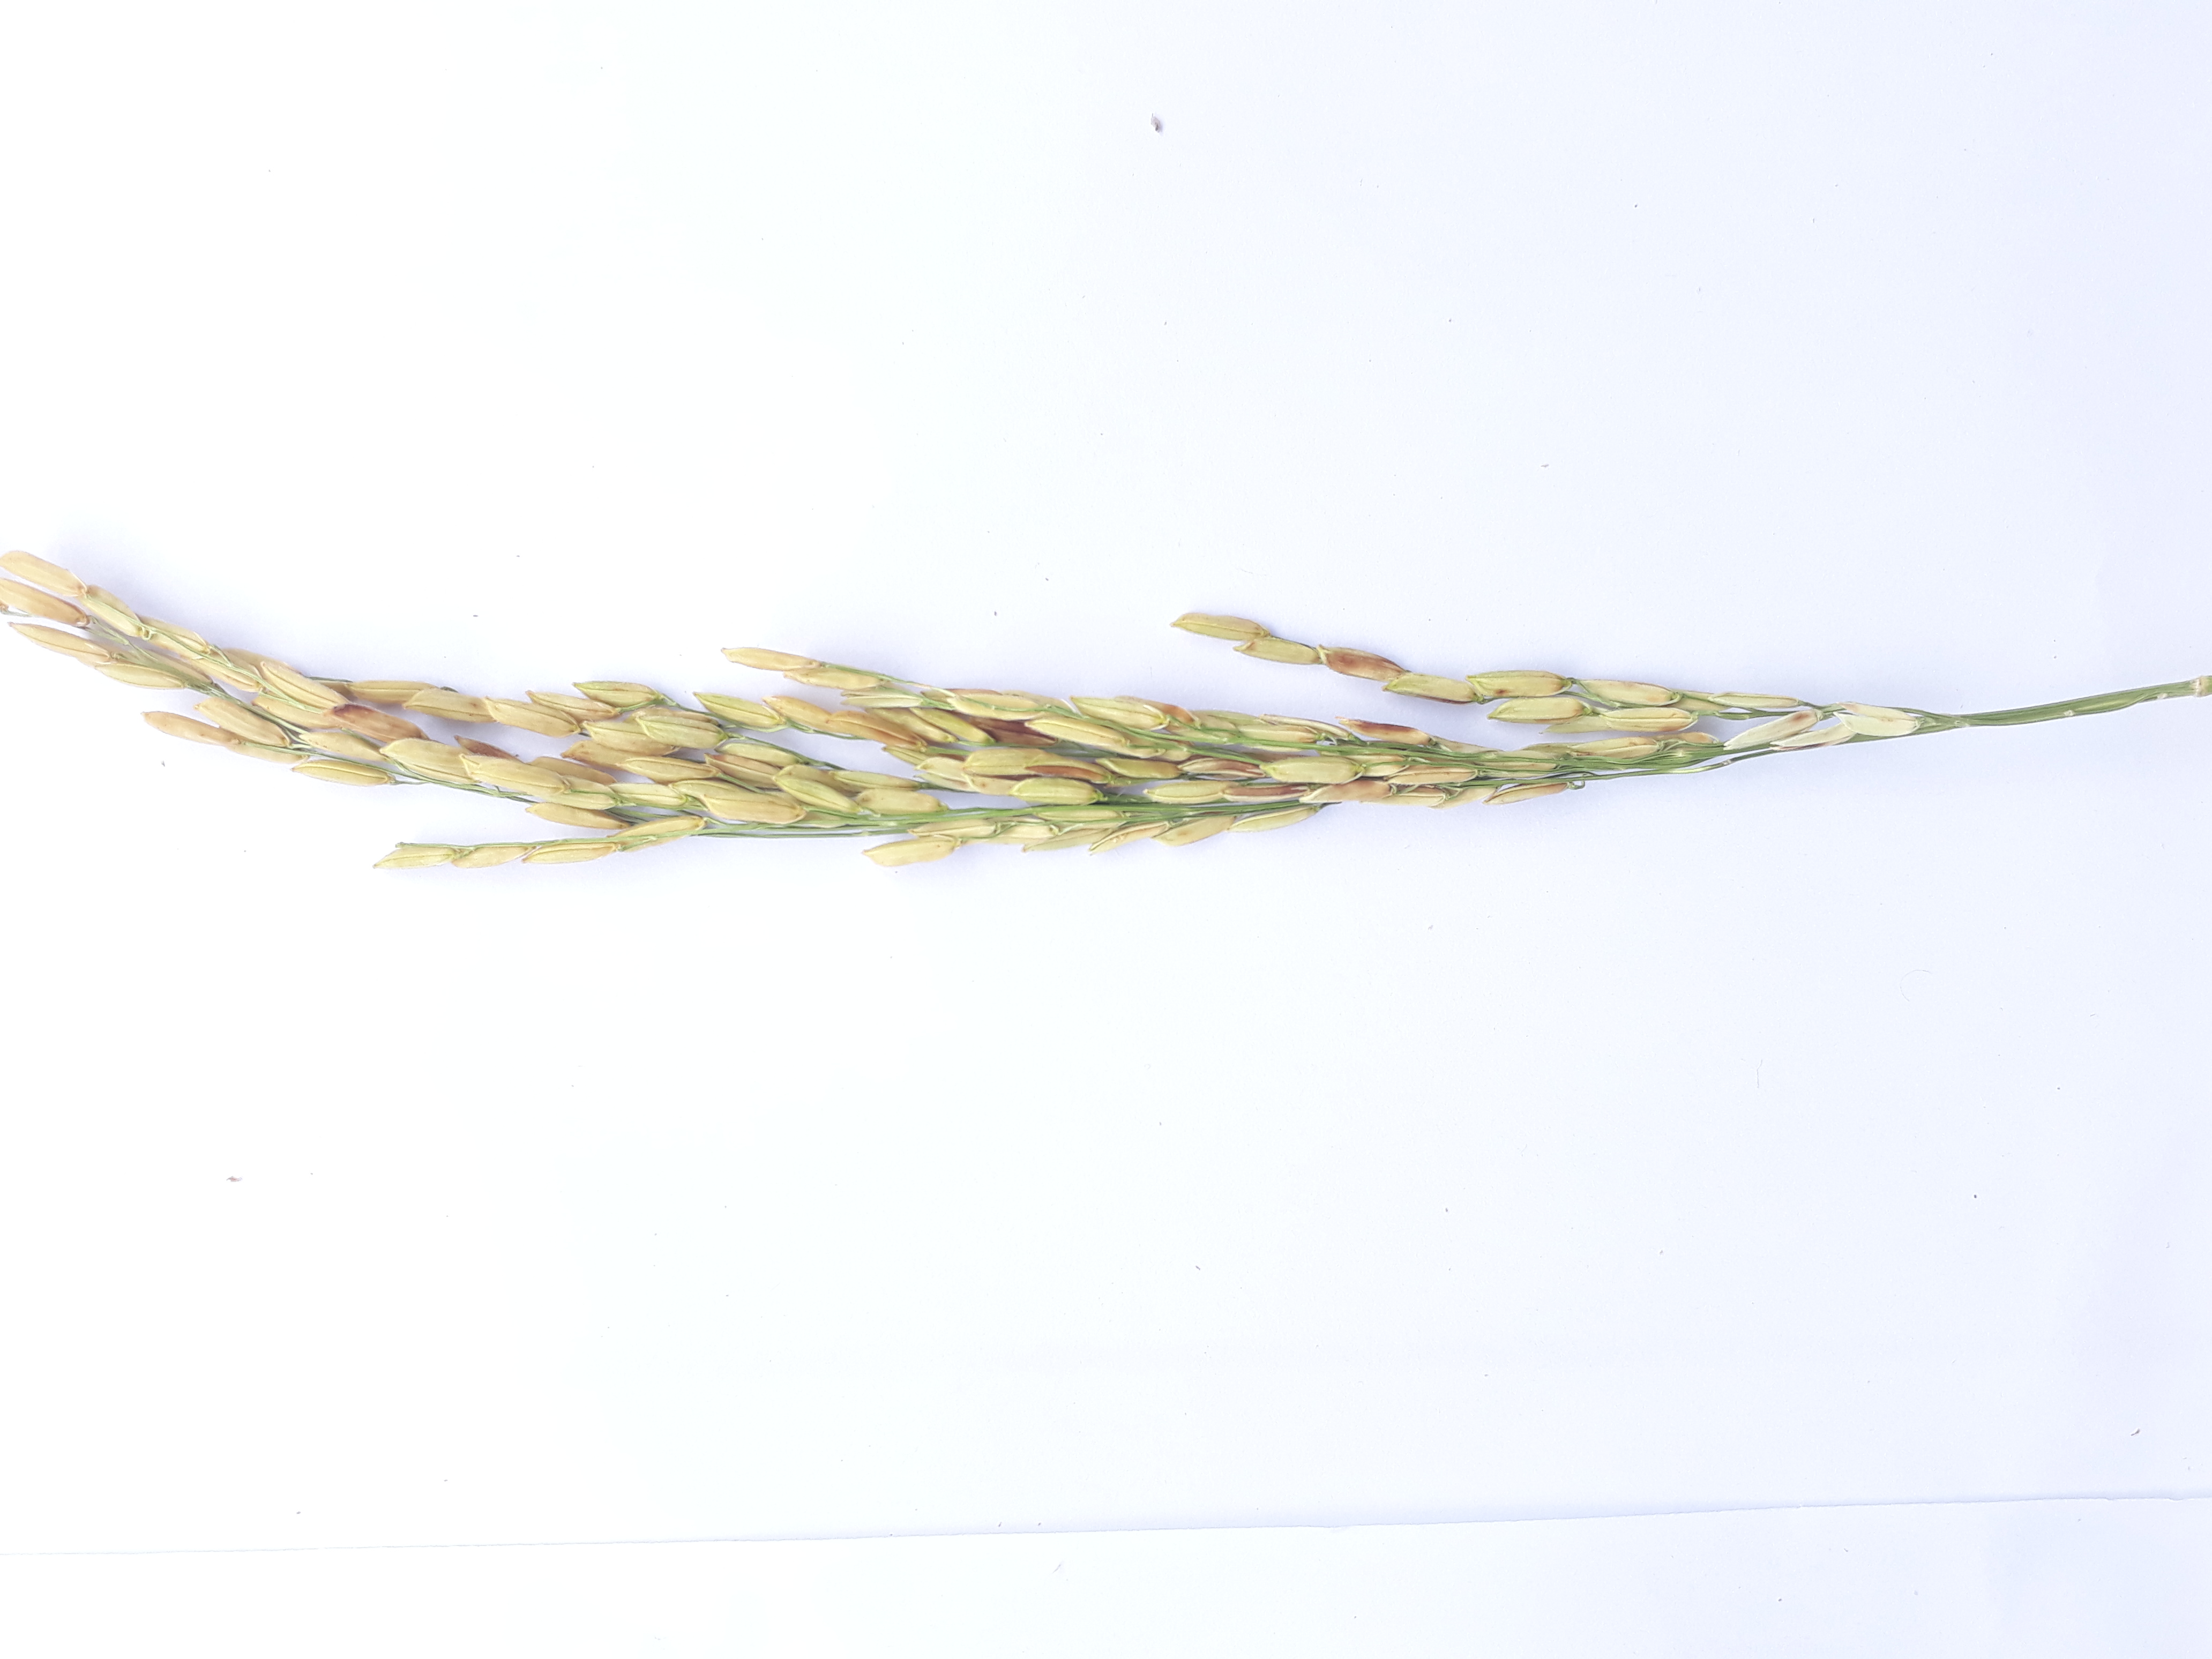
Label: Very Damage